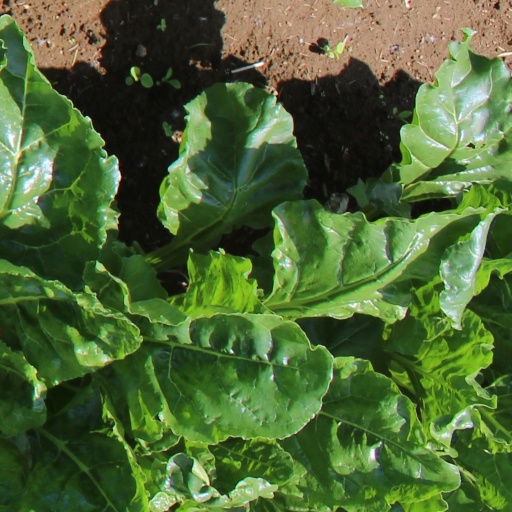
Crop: sugar beet